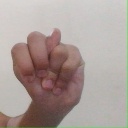
अक्षर: न